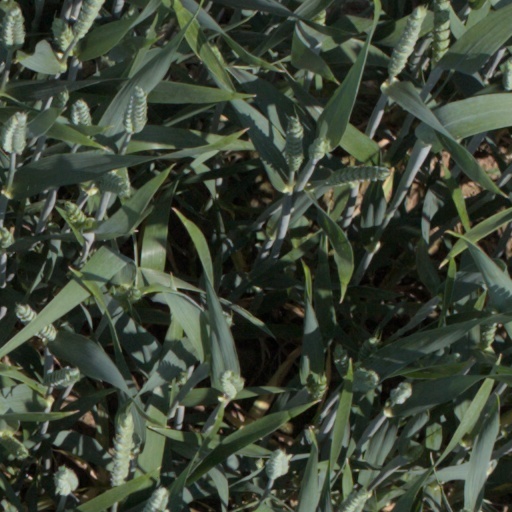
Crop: wheat